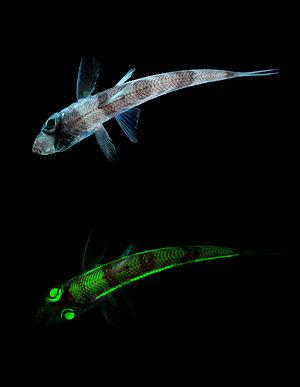
Un Éperlan du large (Chlorophthalmus agassizi) photographié sous lumière blanche et sous lumière ultraviolette. La fluorescence verte des yeux est particulièrement forte. L'équipe du submersible (le Johnson-Sea-Link) a collecté ce spécimen pour des analyses optiques à bord du Seward Johnson. Sunda: Lauk Héjopanon Chlorophthalmus agassizi disorot maké lampu bodas (luhur) jeung ultrabungur (handap), nu némbongkeun fluoreséns héjo tina panonna. Para panalungtik ngumpulkeun rupa-rupa spésimén pikeun ngulik optika di laboratorium dina jero kapal.